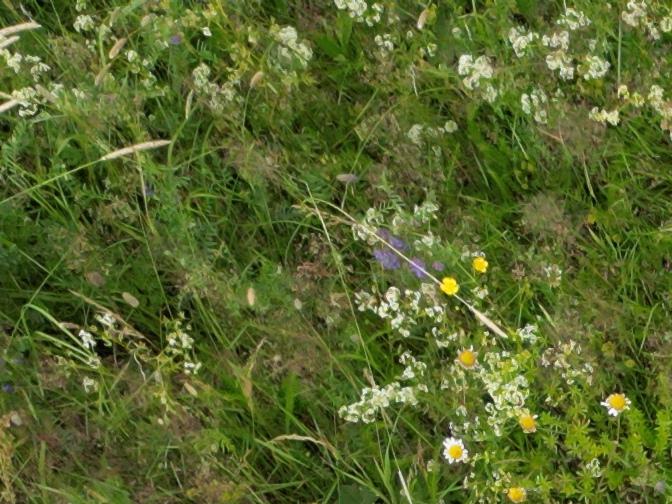
Flowers visible:  daisy flowers,  daisy flowers, yarrow flowers